William Reid Owen

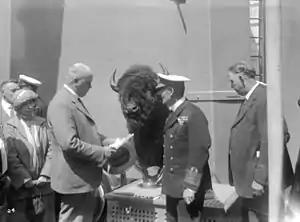

William Reid Owen (25 November 1864 – 22 March 1949) was the 20th mayor of Vancouver, British Columbia in 1924. He was born in Ontario and moved to Vancouver in 1899.